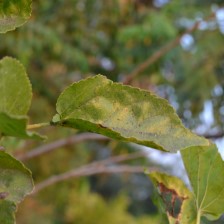
Variety: Kamphaengsaeng42